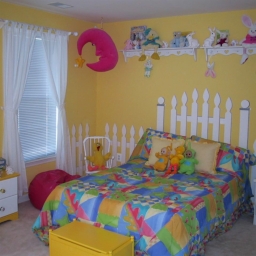
Room type: bedroom